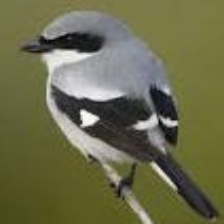
Species: LOGGERHEAD SHRIKE
Scientific name: LANIUS LUDOVICIANUS